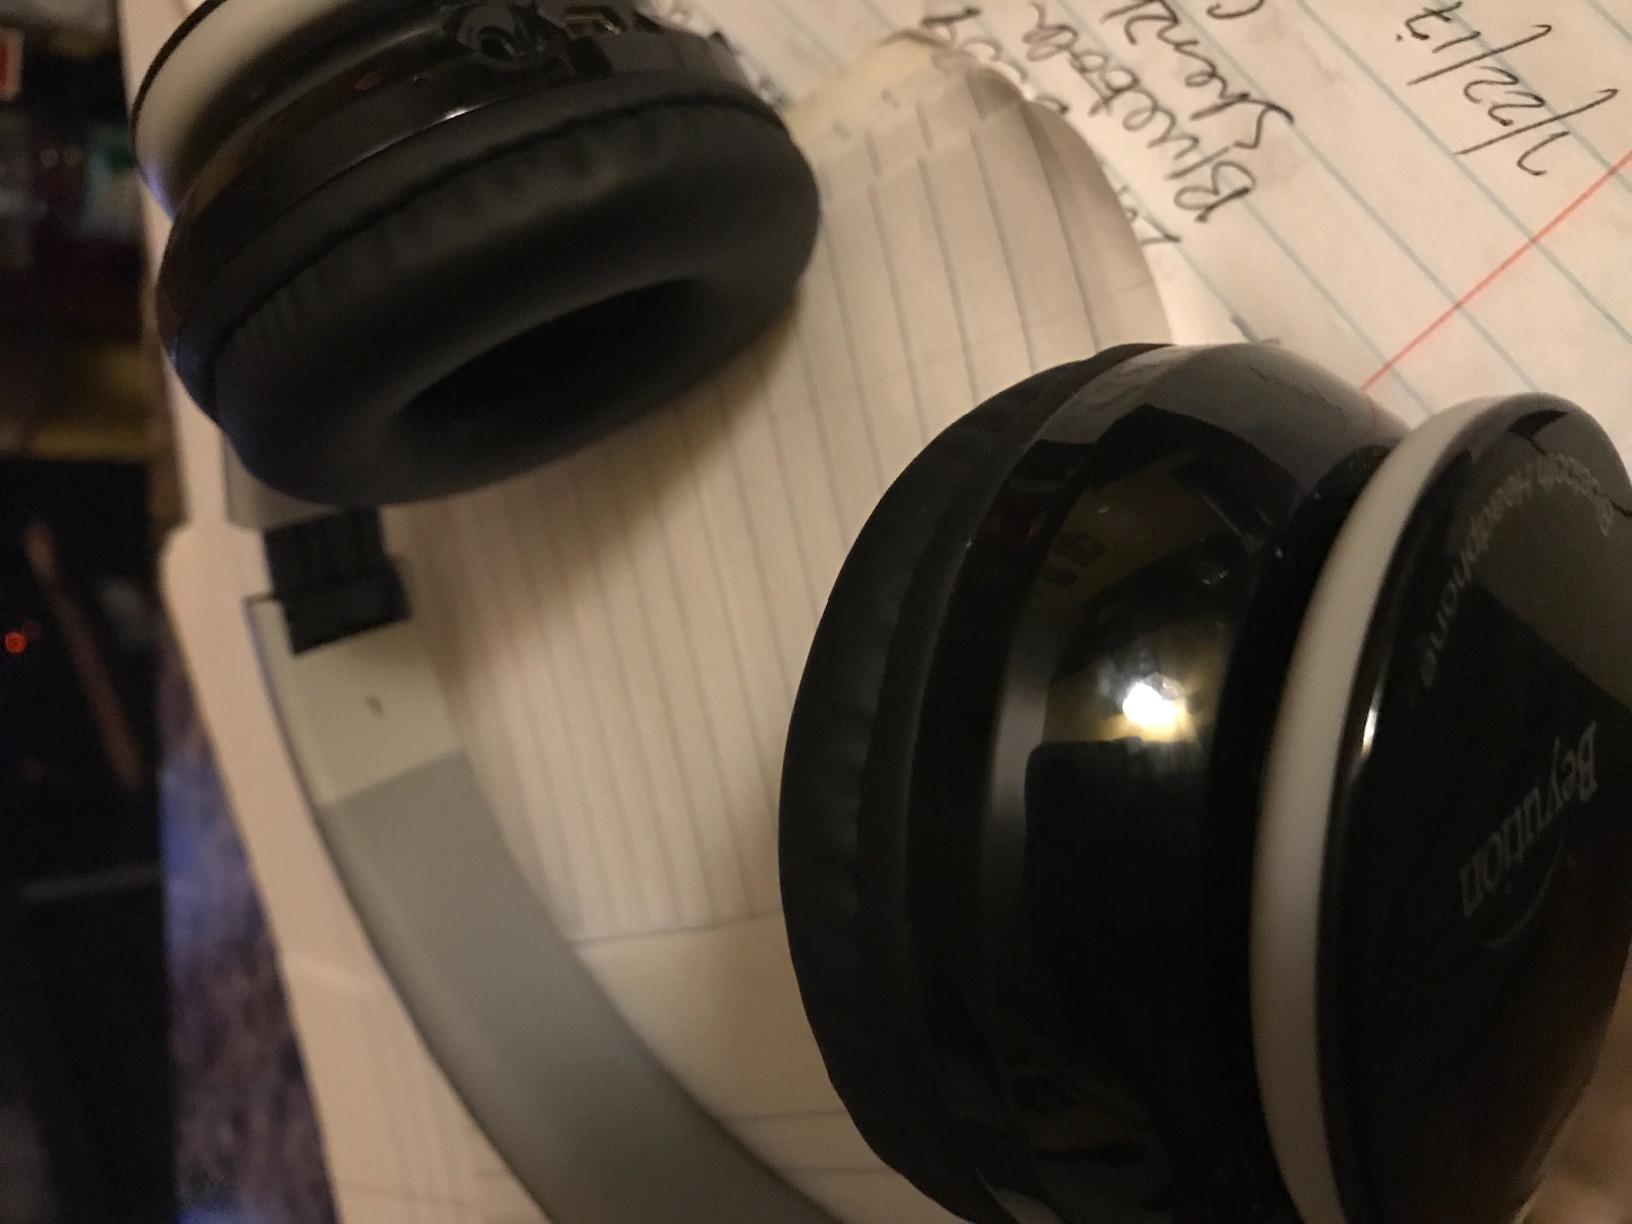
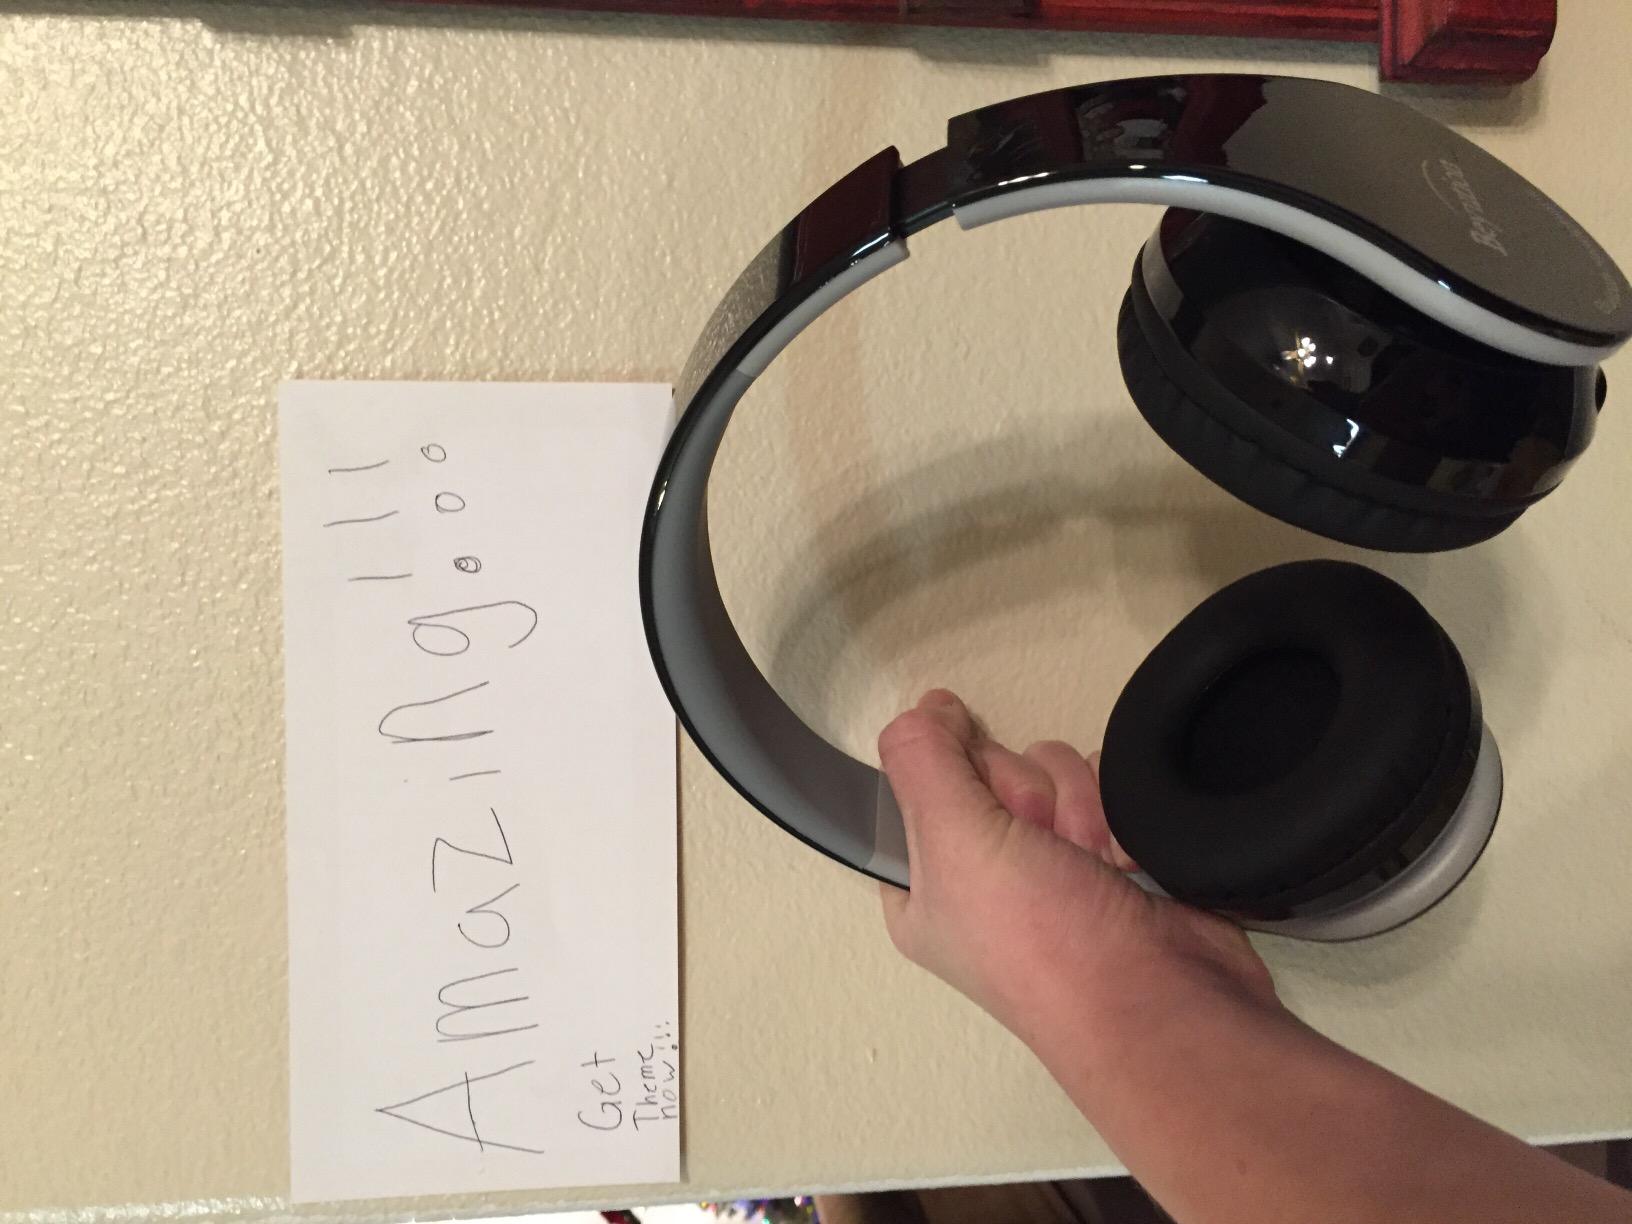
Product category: headphones
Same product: yes